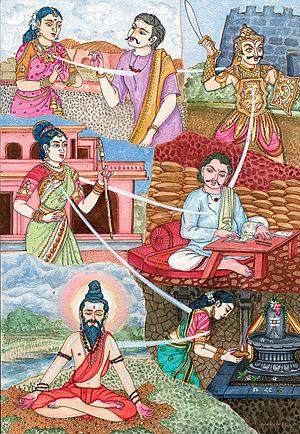
La réincarnation désigne un processus de survivance après la mort par lequel un certain principe immatériel et individuel accomplirait des passages de vies successives dans différents corps. À la mort du corps physique, l'« âme » quitte ce dernier pour habiter, après une nouvelle naissance, un autre corps.